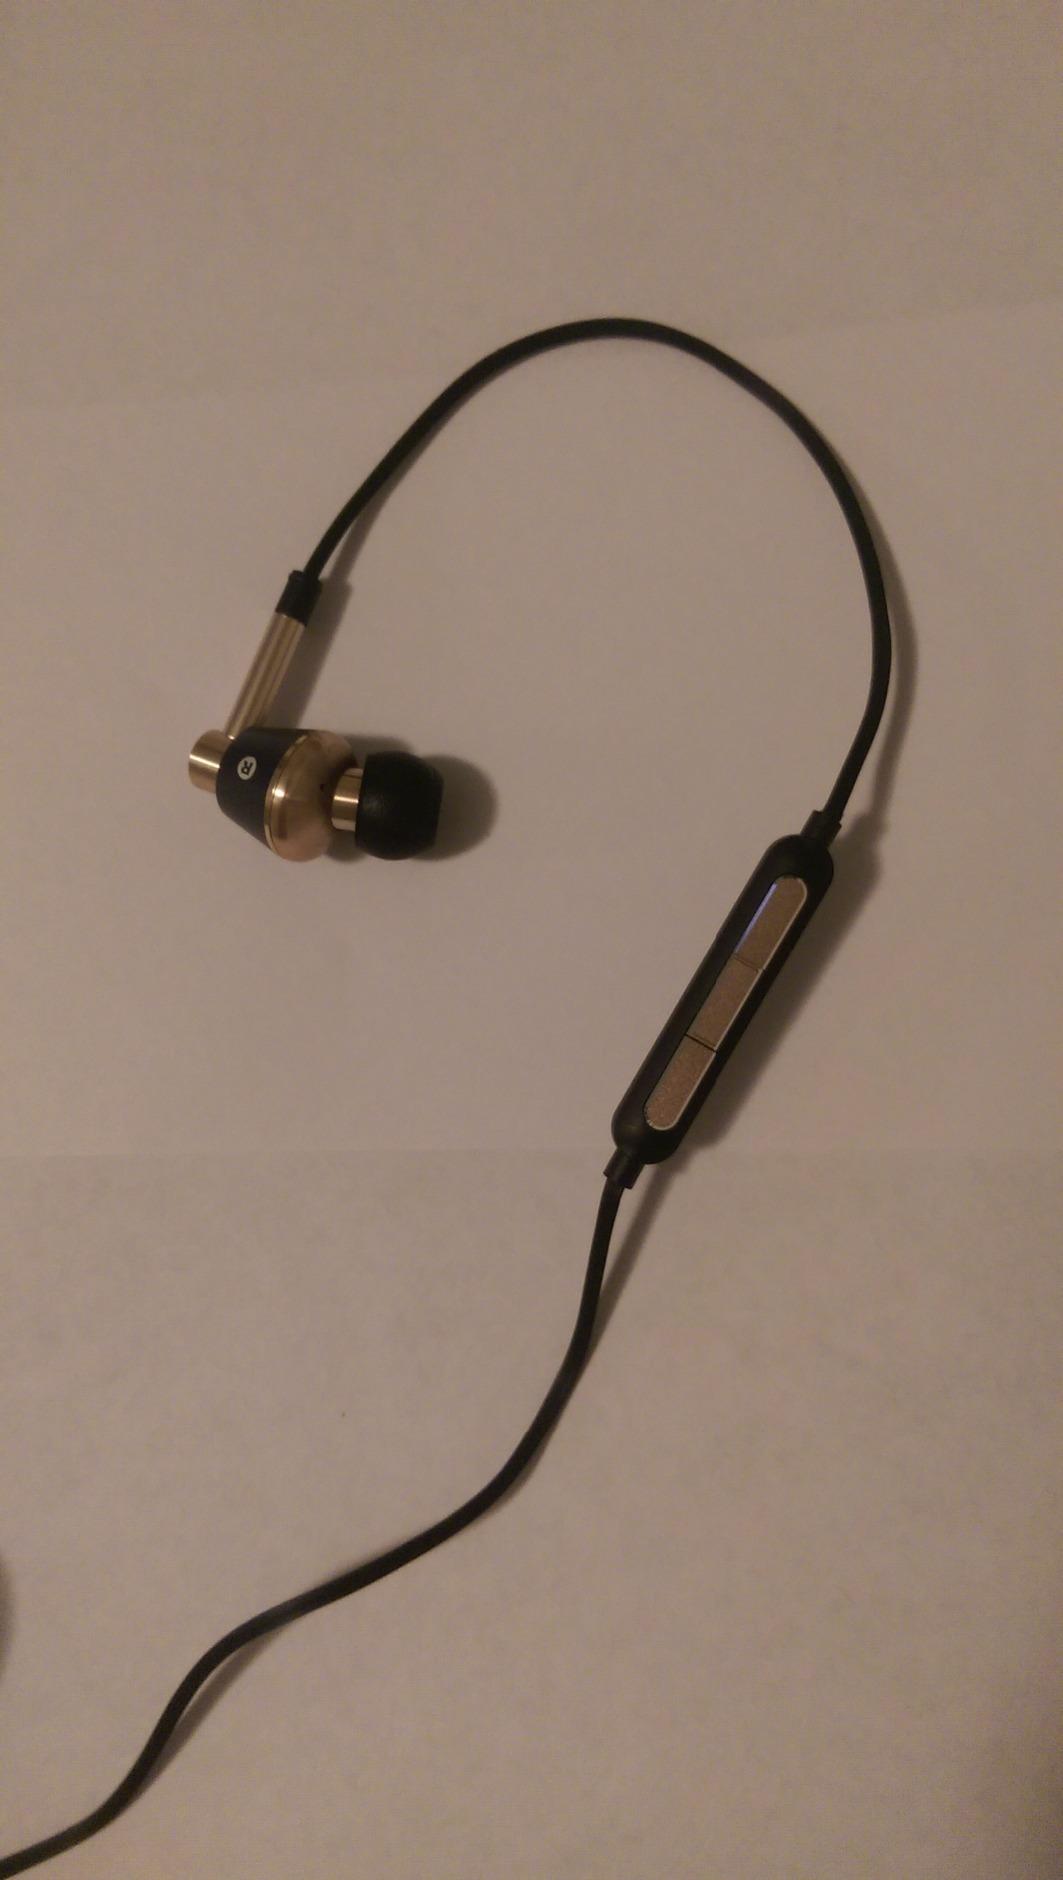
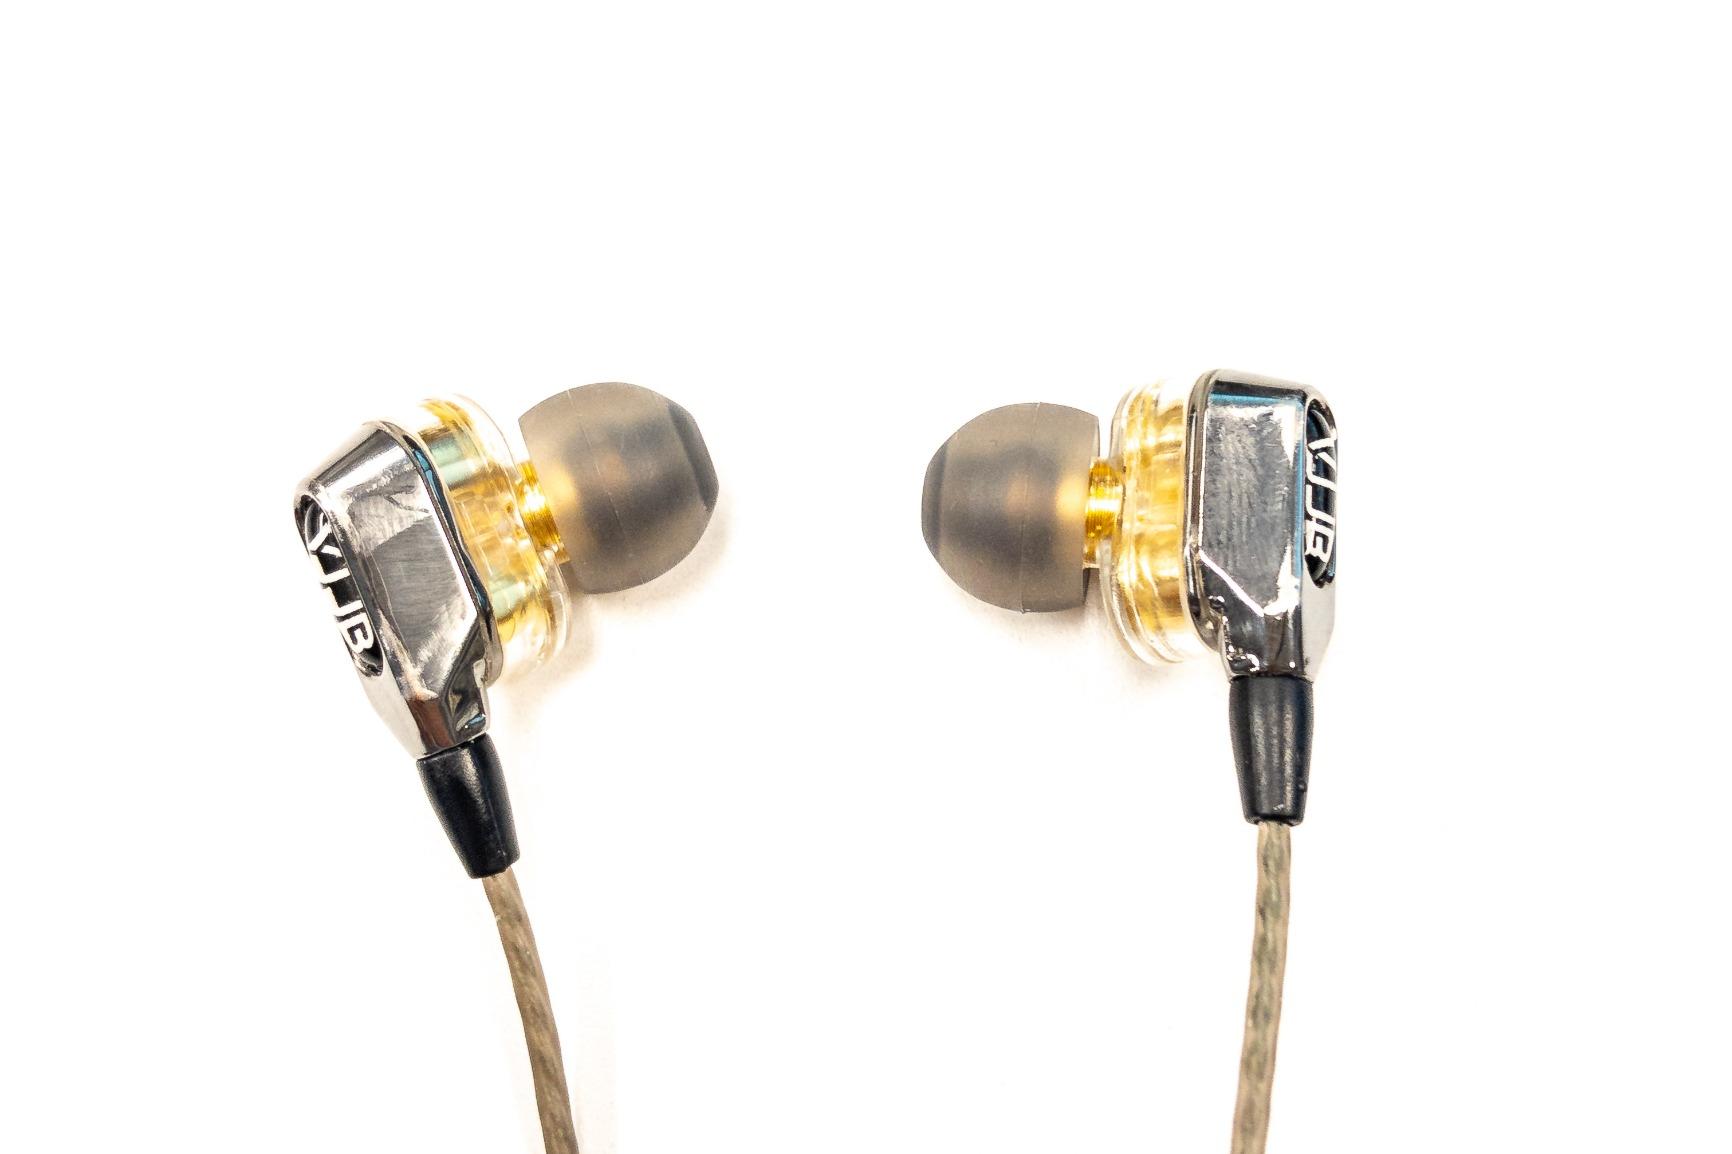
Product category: headphones
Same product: no